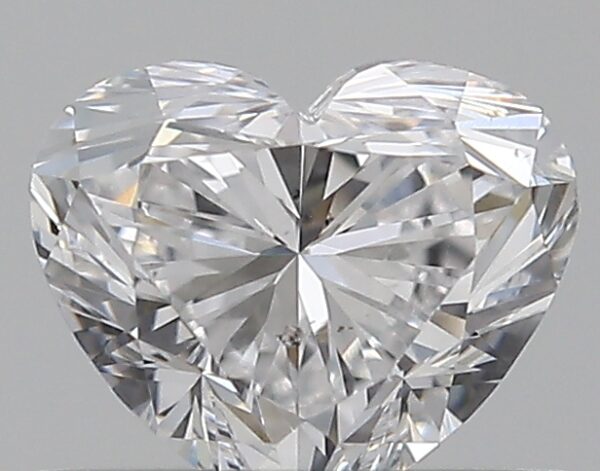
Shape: heart
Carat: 0.51
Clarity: SI1
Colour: D
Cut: EX
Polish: VG
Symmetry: VG
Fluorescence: F
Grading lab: GIA
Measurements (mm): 4.6 x 5.47 x 3.27